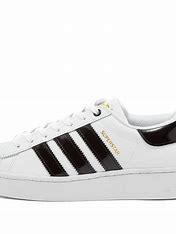
Brand: Adidas
Model: Superstar Bold